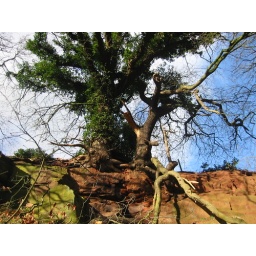
A tree at the top of a sandstone hill in Frodsham.